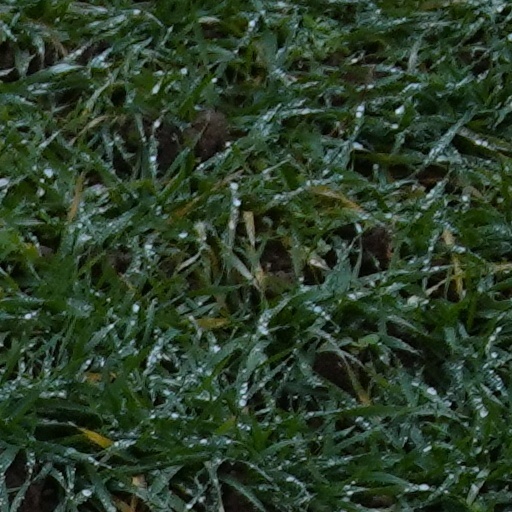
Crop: wheat